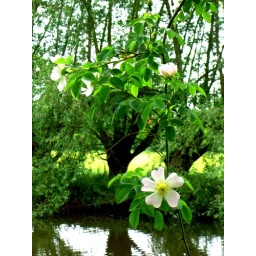
Along the river walk near my flat there are lovely flowers. This flower elegantly hangs over the murky river.